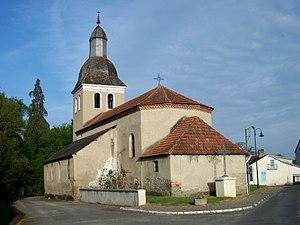
Église Saint-Martin de Tostat (Hautes-Pyrénées, France).
Tostat est une commune française située dans le département des Hautes-Pyrénées, en région Occitanie.